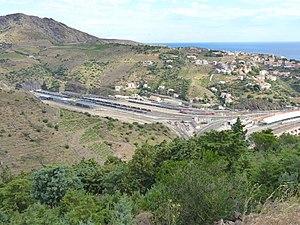
Gare internationale ferroviaire, Cerbère (Pyrénées-Orientales, Languedoc-Roussillon, France) Català: Estació internacional de tren, Cervera de la Marenda (Pirineus Orientals, Llenguadoc Rosselló, França) Español: Estación internacional de tren, Cerbère (Pirineos Orientales, Languedoc-Rosselló, Francia)